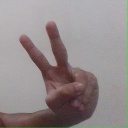
अक्षर: ऐ